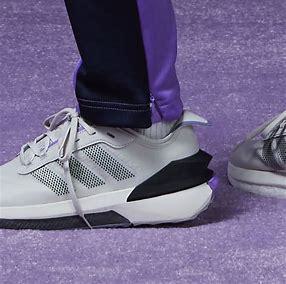
Brand: Adidas
Model: Avryn